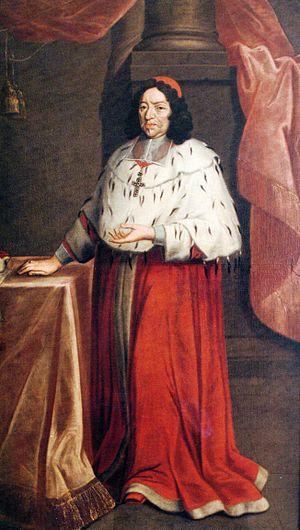
Le prince-évêque de Liège était le souverain de la principauté de Liège.